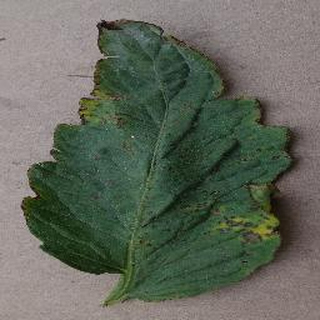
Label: tomato_bacterial_spot